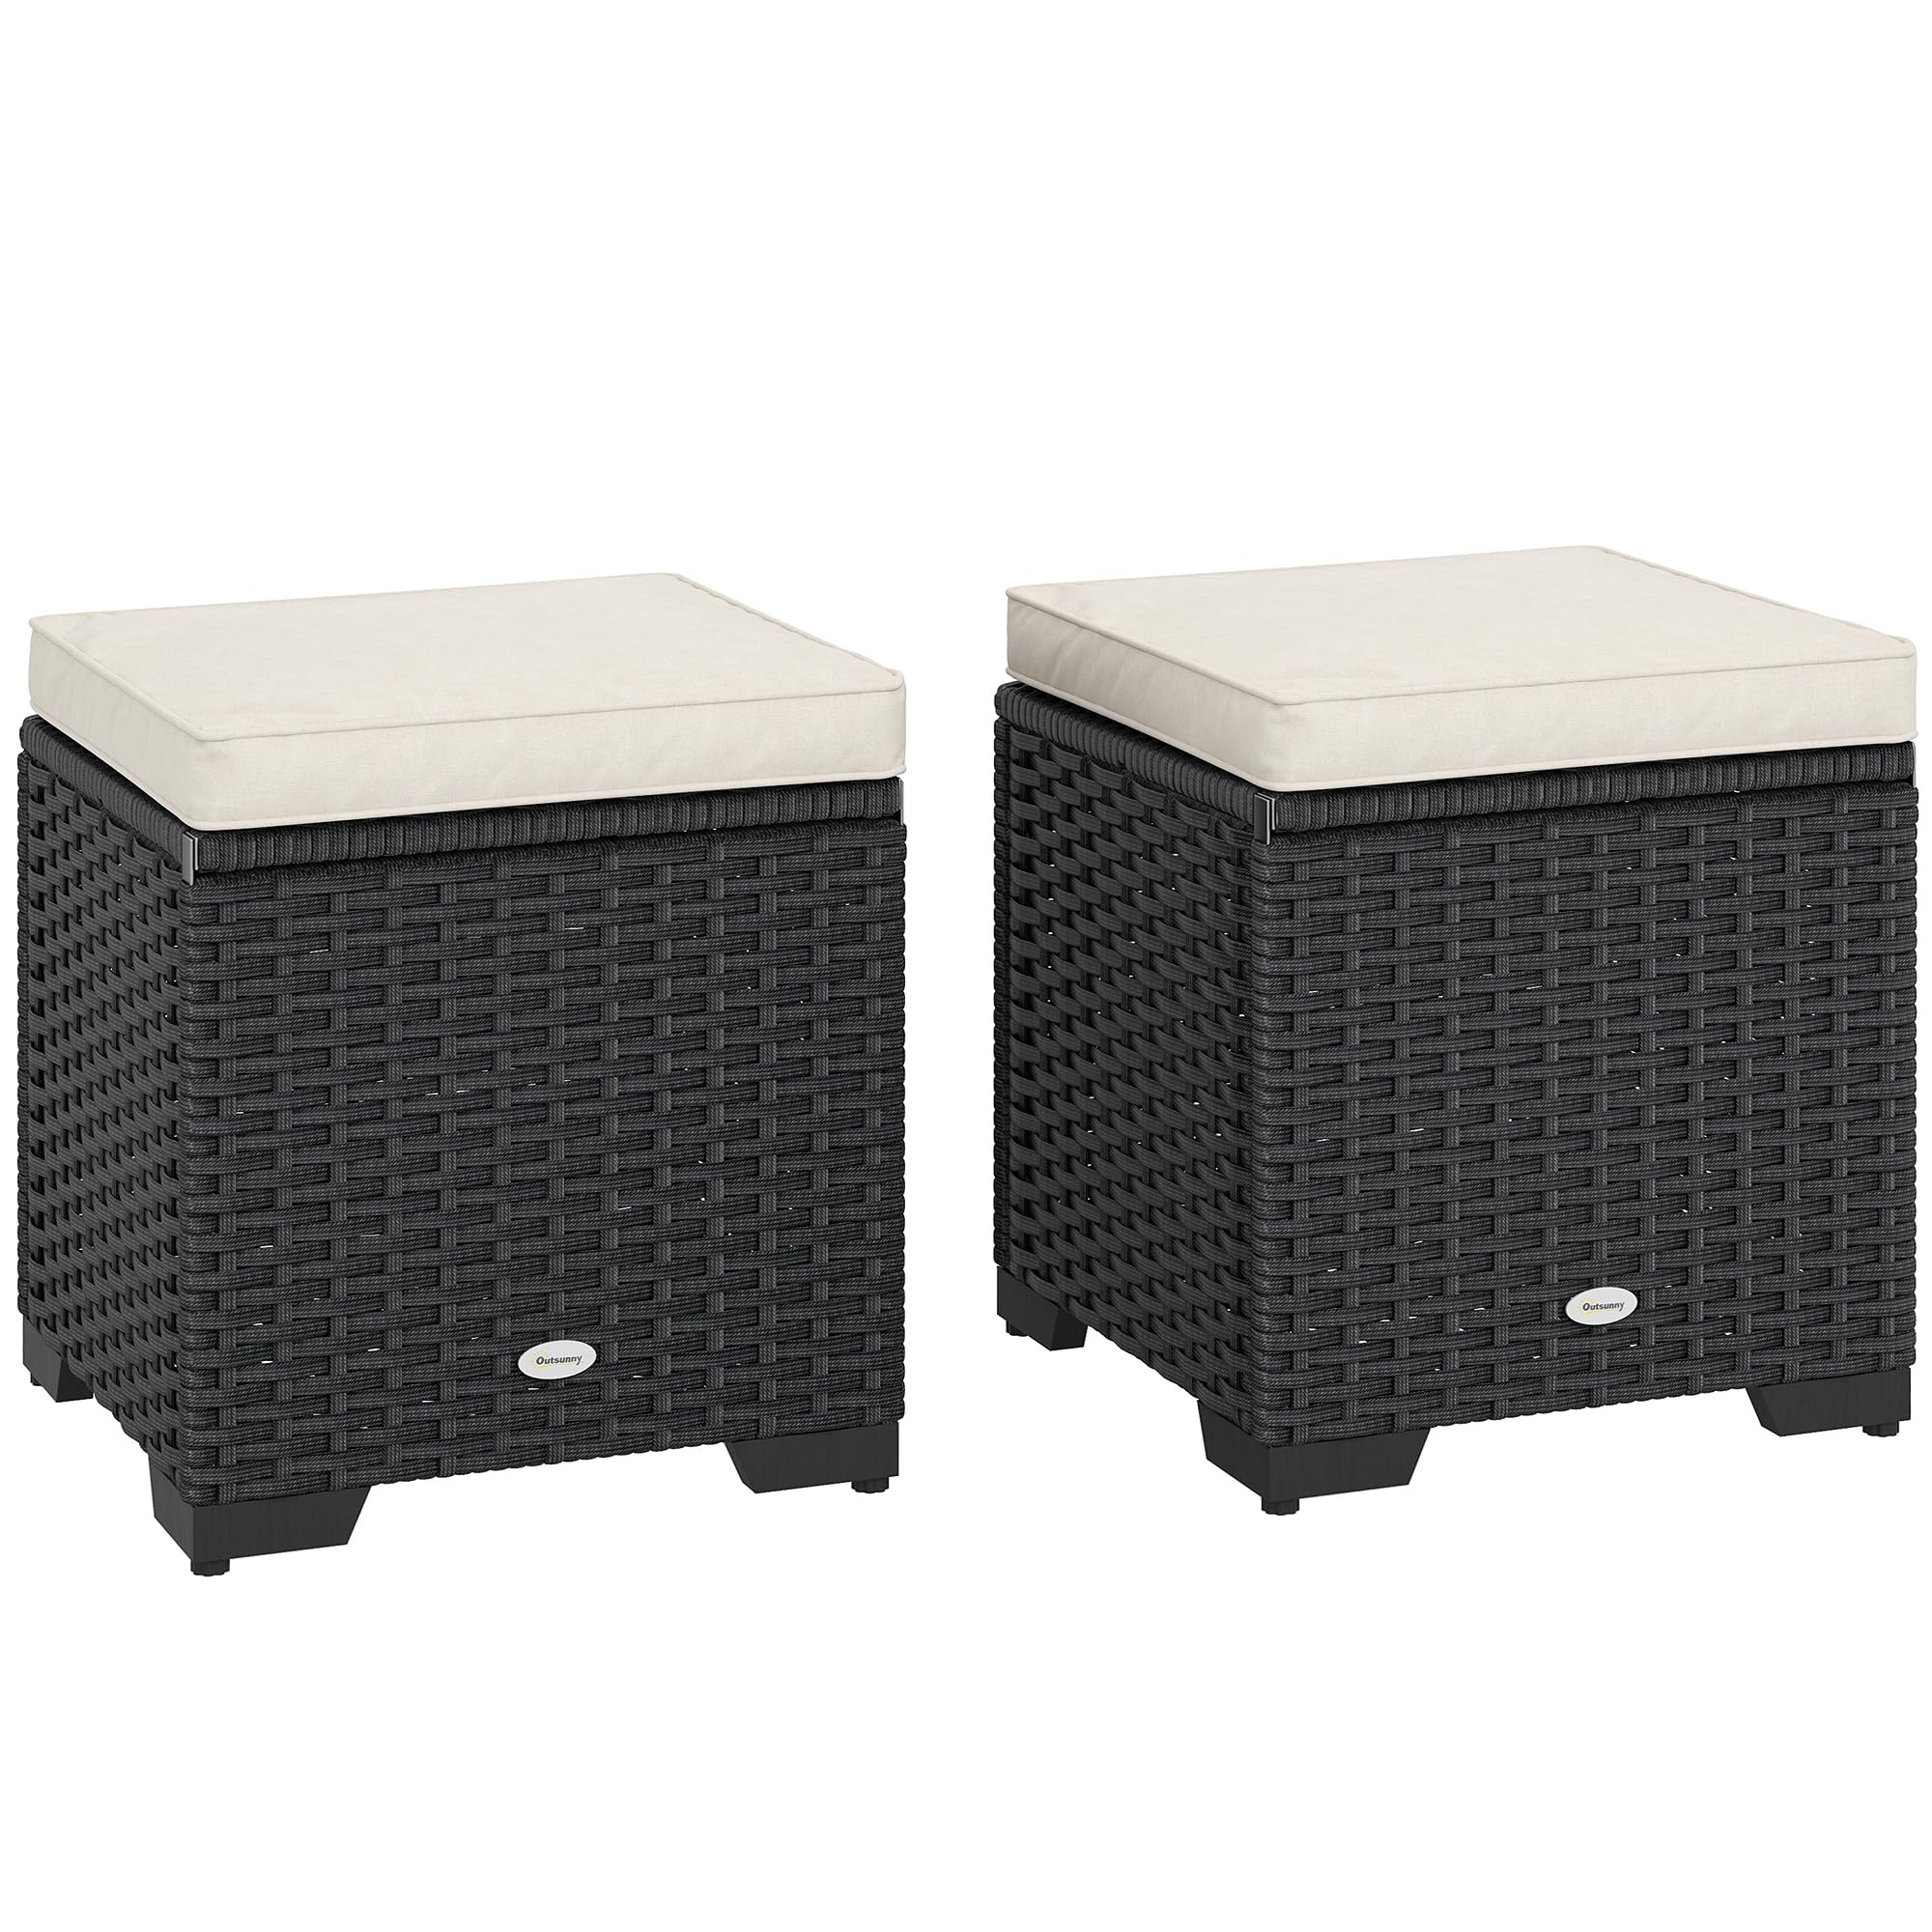
Outsunny Set of 2 Rattan Storage Ottoman, Outdoor Footstool with Removable Cushions, Garden Storage Seat for Balcony, Porch, Living Room, Beige
.aplus-v2 .premium-aplus-module-2 .premium-background-wrapper { position: relative; } .aplus-v2 .premium-aplus-module-2 .premium-intro-wrapper { position: absolute; width: 50%; height: 100%; top: 0; } .aplus-v2 .premium-aplus-module-2 .premium-intro-wrapper.right { left: 50%; } html[dir="rtl"] .aplus-v2 .premium-aplus-module-2 .premium-intro-wrapper.right { left: auto; right: 50%; } .aplus-v2 .premium-aplus-module-2 .premium-intro-wrapper.secondary-color { color: #fff; } .aplus-v2 .premium-aplus-module-2 .premium-intro-background { padding: 20px; } .aplus-v2 .premium-aplus-module-2 .aplus-module-2-topic { padding-bottom: 10px; } .aplus-v2 .premium-aplus-module-2 .aplus-module-2-heading { padding-bottom: 20px; } .aplus-v2 .premium-aplus-module-2 .aplus-module-2-description { line-height: 1.5em; } .aplus-v2 .premium-aplus-module-2 .premium-intro-background.white-background { background: rgba(255,255,255,0.5); } .aplus-v2 .premium-aplus-module-2 .premium-intro-background.black-background { background: rgba(0,0,0,0.5); } .aplus-v2 .premium-aplus-module-2 .premium-intro-background.black-background, .aplus-v2 .premium-aplus-module-2 .premium-intro-background.black-background h1, .aplus-v2 .premium-aplus-module-2 .premium-intro-background.black-background h5, .aplus-v2 .premium-aplus-module-2 .premium-intro-background.black-background ol, .aplus-v2 .premium-aplus-module-2 .premium-intro-background.black-background ul, .aplus-v2 .premium-aplus-module-2 .premium-intro-background.black-background ol .a-list-item, .aplus-v2 .premium-aplus-module-2 .premium-intro-background.black-background ul .a-list-item { color: #fff; } .aplus-v2 .premium-aplus-module-2 .premium-intro-content-container { display: table; height: 100%; } .aplus-v2 .premium-aplus-module-2 .premium-intro-wrapper.left .premium-intro-content-container { padding-left: 40px; } html[dir="rtl"] .aplus-v2 .premium-aplus-module-2 .premium-intro-wrapper.left .premium-intro-content-container { padding-left: 0px; padding-right: 40px; } .aplus-v2 .premium-aplus-module-2 .premium-intro-wrapper.right .premium-intro-content-container { padding-right: 40px; } html[dir="rtl"] .aplus-v2 .premium-aplus-module-2 .premium-intro-wrapper.right .premium-intro-content-container { padding-right: 0px; padding-left: 40px; } .aplus-v2 .premium-aplus-module-2 .premium-intro-content-column { display: table-cell; vertical-align: middle; } /** * Premium modules global styles */ .aplus-v2.desktop { max-width: 1464px; min-width: 800px; margin-left: auto; margin-right: auto; word-wrap: break-word; overflow-wrap: break-word; word-break: break-word; } /* Undo this for tech-specs because it breaks table layout */ .aplus-v2.desktop .premium-aplus .aplus-tech-spec-table { word-break: initial; } .aplus-v2 .premium-aplus, .aplus-v2 .premium-aplus .aplus-h1, .aplus-v2 .premium-aplus .aplus-h2, .aplus-v2 .premium-aplus .aplus-p1, .aplus-v2 .premium-aplus .aplus-p2, .aplus-v2 .premium-aplus .aplus-p3, .aplus-v2 .premium-aplus .aplus-accent1, .aplus-v2 .premium-aplus .aplus-accent2 { font-family: Arial, sans-serif; } .aplus-v2 .premium-aplus, .aplus-v2 .premium-aplus .aplus-h1, .aplus-v2 .premium-aplus .aplus-h2, .aplus-v2 .premium-aplus .aplus-p1, .aplus-v2 .premium-aplus .aplus-p2, .aplus-v2 .premium-aplus .aplus-p3, .aplus-v2 .premium-aplus .aplus-accent1, .aplus-v2 .premium-aplus .aplus-accent2 { font-family: inherit; } /* type */ .aplus-v2 .premium-aplus .aplus-h1 { font-size: 32px; line-height: 1.2em; font-weight: 500; } .aplus-v2 .premium-aplus .aplus-h2 { font-size: 26px; line-height: 1.25em; font-weight: 500; } .aplus-v2 .premium-aplus .aplus-h3 { font-size: 18px; line-height: 1.25em; font-weight: 500; } .aplus-v2 .premium-aplus .aplus-p1 { font-size: 20px; line-height: 1.3em; font-weight: 300; } .aplus-v2 .premium-aplus .aplus-p2 { font-size: 16px; line-height: 1.4em; font-weight: 300; } .aplus-v2 .premium-aplus .aplus-p3 { font-size: 14px; line-height: 1.4em; font-weight: 300; } .aplus-v2 .premium-aplus .aplus-accent1 { font-size: 16px; line-height: 1.4em; font-weight: 600; } .aplus-v2 .premium-aplus .aplus-accent2 { font-size: 14px; line-height: 1.4em; font-weight: 600; } /* spacing */ .aplus-v2 .aplus-container-1 { padding: 40px; } .aplus-v2 .aplus-container-1-2 { padding: 40px 80px; } .aplus-v2 .aplus-container-2 { padding: 80px; } .aplus-v2 .aplus-container-3 { padding: 40px 0; } /* Display */ .aplus-v2 .premium-aplus .aplus-display-table { display: table; } .aplus-v2 .premium-aplus .aplus-display-table-cell { display: table-cell; } .aplus-v2 .premium-aplus .aplus-display-inline-block { display: inline-block; } /* Aplus display table with min-width 1000px and fill remaining space inside parent */ .aplus-v2.desktop .premium-aplus .aplus-display-table-width { min-width: 1000px; width: 100% } /** * Padding and margin for element should be 10, 20, 40, or 80 px. Considering mini 10, small 20, medium 40, large 80. */ (function(f) {var _np=(window.P._namespace("PremiumAplusModule"));if(_np.guardFatal){_np.guardFatal(f)(_np);}else{f(_np);}}(function(P) { P.now('aplus-module-tech-specs').execute(function(init) { if (init) { return; } P.register('aplus-module-tech-specs', function() { function showTablesFallback(tables) { // unsuccessful toggling "hide" parent class, fallback to toggling table css directly if (tables && typeof tables.css === 'function') { tables.css('visibility','visible'); } } function showTables(tables, hideLoadingCssClassName) { if (tables && typeof tables.closest === 'function') { var hideTableContainers = tables.closest('.' + hideLoadingCssClassName); if (hideTableContainers.length && typeof hideTableContainers.removeClass === 'function') { hideTableContainers.removeClass(hideLoadingCssClassName); return; // do not go to fallback } } showTablesFallback(tables); } function resizeSpecTables($, tables) { var tableHeights = []; tables.each(function(i, table) { tableHeights.push($(table).height()); }); var maxHeight = Math.max.apply(undefined, tableHeights); tables.height(maxHeight); } return function(moduleId, tableCssClassName, hideLoadingCssClassName) { P.when('A', 'ready').execute(function(A) { var $ = A.$; var targetClassName = '.' + moduleId + ' .' + tableCssClassName; var tables = $(targetClassName); try { resizeSpecTables($, tables); showTables(tables, hideLoadingCssClassName); } catch (e) { // in case resizeSpecTables throws, try to show tables or all hides if (tables && tables.length) { showTablesFallback(tables) } else { // final attempt, show all hidden tables var hideTableContainers = $('.' + (hideLoadingCssClassName || 'aplus-tech-spec-hide-loading')); hideTableContainers.removeClass(hideLoadingCssClassName); } } }); } }); }); })); .aplus-tech-spec-hide-loading { visibility: hidden; } .aplus-tech-spec-hide-loading:only-child { visibility: visible !important; } .aplus-tech-spec-hide-loading { visibility: visible !important; } Colour Brown, Beige Materials Steel, PE Rattan, Polyester, Vertical Cotton Overall Dimensions 40W x 40D x 40H cm Storage Dimensions 36W x 36D x 32H cm Cushion Dimensions 40W x 40D x 5H cm Weight Capacity 120 kg Item Label 865-027V70BG Note Please use a furniture cover when not in use to reduce the possibility of rust and fade (function(f) {var _np=(window.P._namespace("PremiumAplusModule"));if(_np.guardFatal){_np.guardFatal(f)(_np);}else{f(_np);}}(function(P) { P.when('aplus-module-tech-specs').execute(function(resizeSpecTables) { resizeSpecTables('aplus-index-5', 'aplus-tech-spec-table', 'aplus-tech-spec-hide-loading'); }); })); Hidden storage: Our stylish rattan stool doubles as a storage solution with a lift-off lid, providing lots of space for books, gardening tools and outdoor essentials, keeping your space tidy and organised. Removable cushions: Sink into relaxation with thick, soft cushions filled with breathable vertical cotton. The removable, zipped covers make cleaning effortless, making this garden footstool both practical and plush. Built to last: Crafted with a powder-coated steel frame and weather-resistant PE rattan, our rattan stool provides UV protection and splash resistance, ensuring up to two years of durability with minimal maintenance. Multipurpose use: Whether used as a comfy outdoor footstool, an extra garden storage seat for guests, or a chic accent piece, this multifunctional storage ottoman seamlessly blends with any outdoor setting, elevating both style and functionality. Overall dimensions: 40W x 40D x 40H cm. Storage dimensions: 36W x 36D x 32H cm. Weight capacity: 120 kg. Assembly required. Note: Please use a furniture cover when not in use to reduce the possibility of rust and fade. › See more product details Product dimensions 40D x 40W x 40H centimetres Colour Beige Brand Outsunny Fabric Type 100% Polyester Frame material Alloy Steel Product care instructions Wipe with Damp Cloth Maximum weight recommendation 120 Kilograms Size 40 x 40 x 40 cm Style Modern Storage volume 41 litres
Brand: LJ Automotive
Category: Furniture > Outdoor Furniture > Outdoor Ottomans > Storage Ottomans